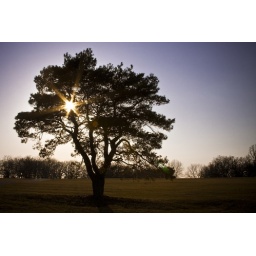
I had seen this lonely tree in a field at a local park and thought it had a great shape.